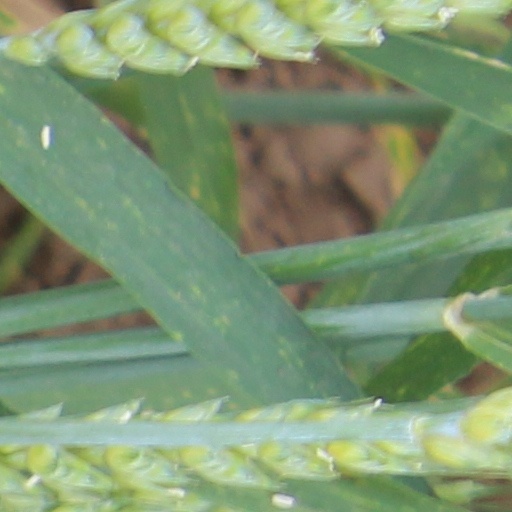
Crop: wheat